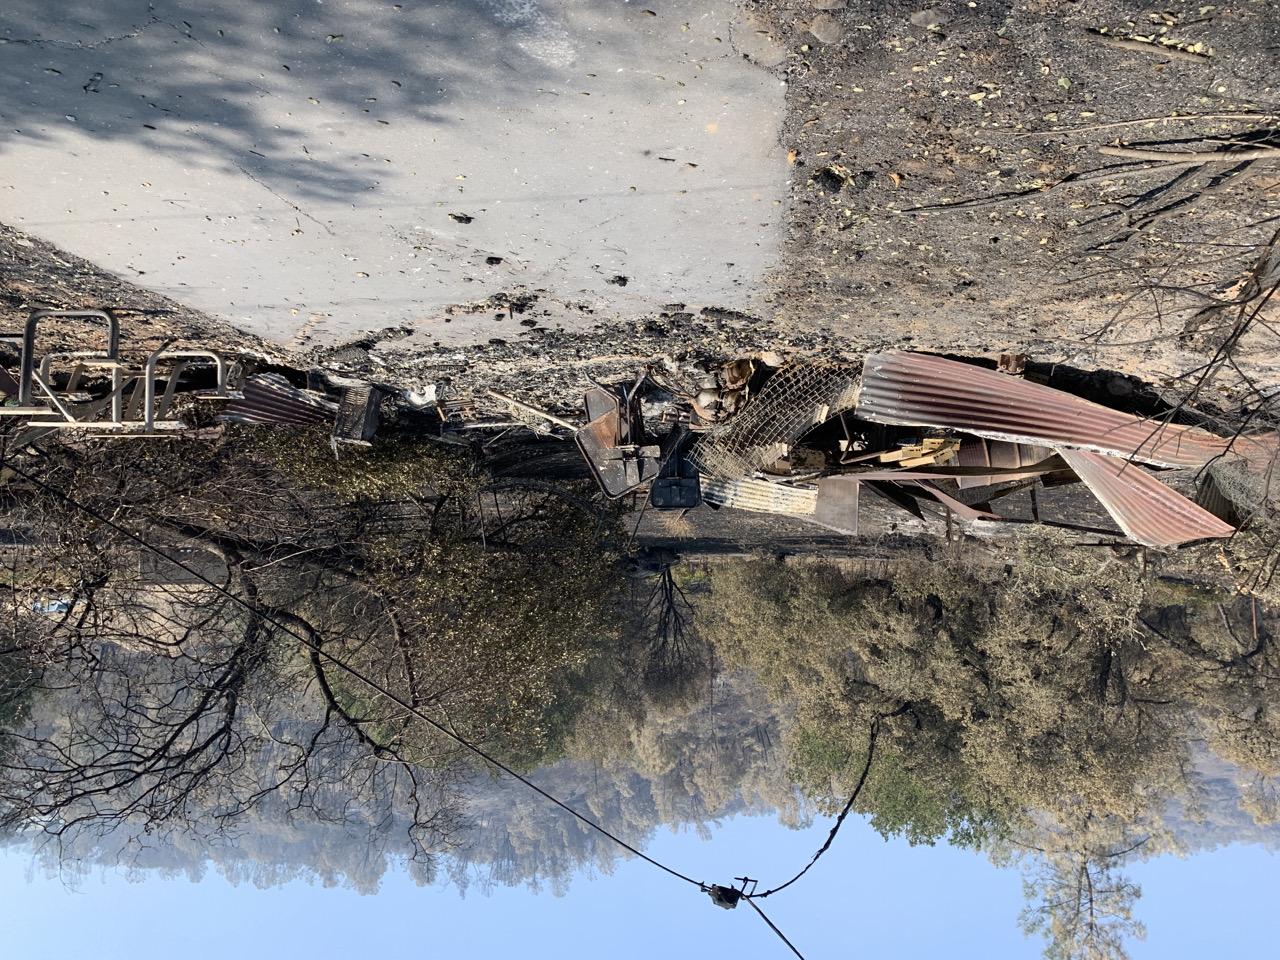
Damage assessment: destroyed